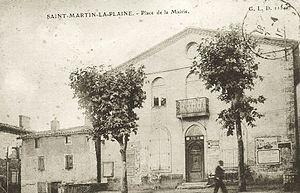
Saint-martin-la-Plaine au début du XX° siècle (carte postale envoyée en 1915)
Saint-Martin-la-Plaine est une commune française, du département de la Loire en région Auvergne-Rhône-Alpes. Ses habitants sont appelés les Saint Martinaires. Elle est située dans le Jarez, entre Saint-Étienne à l'ouest et Lyon à l'est, et face au massif du Pilat. Avec 3 686 habitants en 2010, elle connaît une progression démographique forte.